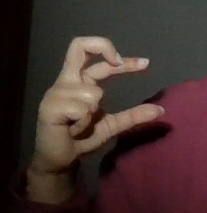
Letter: thal